Adam Eckfeldt

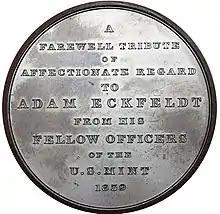
Reverse of Eckfeldt retirement medal

Eckfeldt married twice. No children were born of his brief first marriage in 1792 to Maria Hahn, which ended with her death; his second marriage to Margaretta Bausch produced six children. Among them were his daughter Susanna, who married William Ewing DuBois, first curator of the Mint's coin collection. Jacob Reese Eckfeldt, one of Adam's sons, was for forty years (1832–1872) Assayer of the United States Mint. Jacob's son Jacob Branch Eckfeldt exceeded both forebears in time of service, working at the Mint for 64 years, from 1865 to 1929.